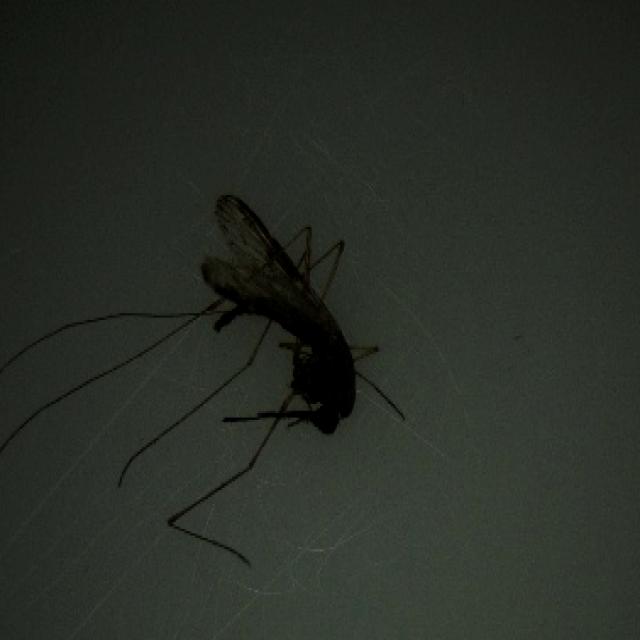
Species: anopheles_sinensis